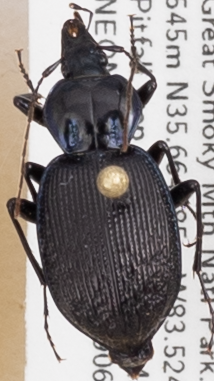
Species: Sphaeroderus stenostomus lecontei
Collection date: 2019-06-11
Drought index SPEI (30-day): -0.548
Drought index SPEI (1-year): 2.09
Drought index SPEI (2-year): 2.09